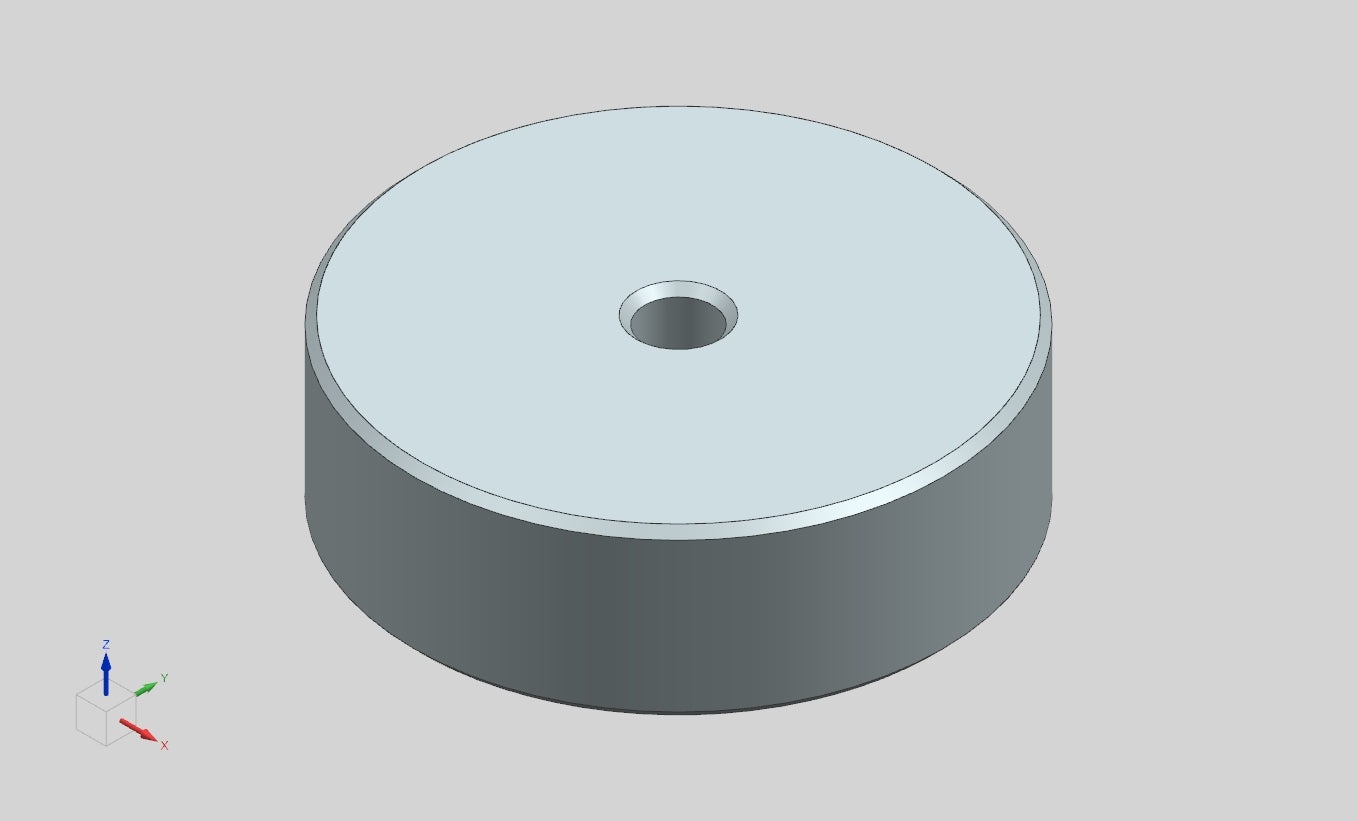
531100-M05-007 - 1st SHARP WEDGE
531100-M05-007-R00-IM
Brand: Atesci
Category: Hardware > Tool Accessories > Wedge Tools > Splitting Wedges